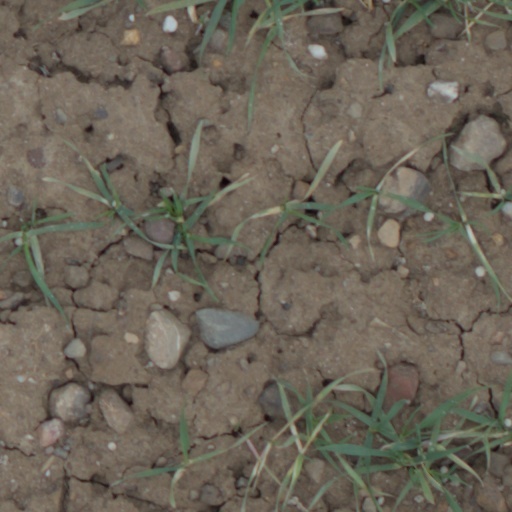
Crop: wheat